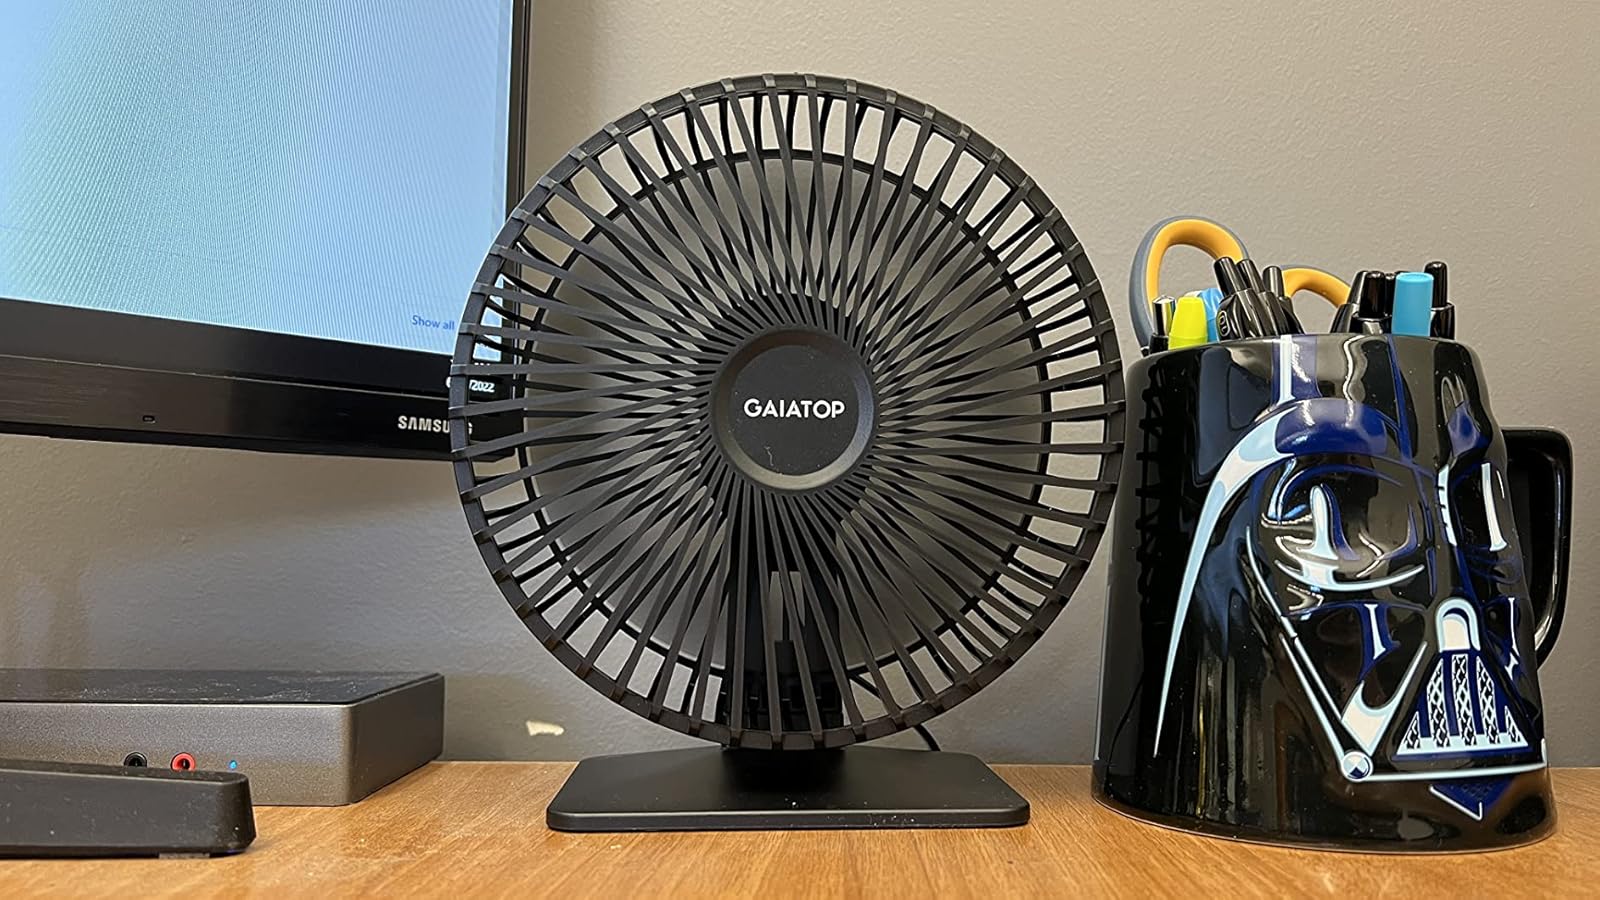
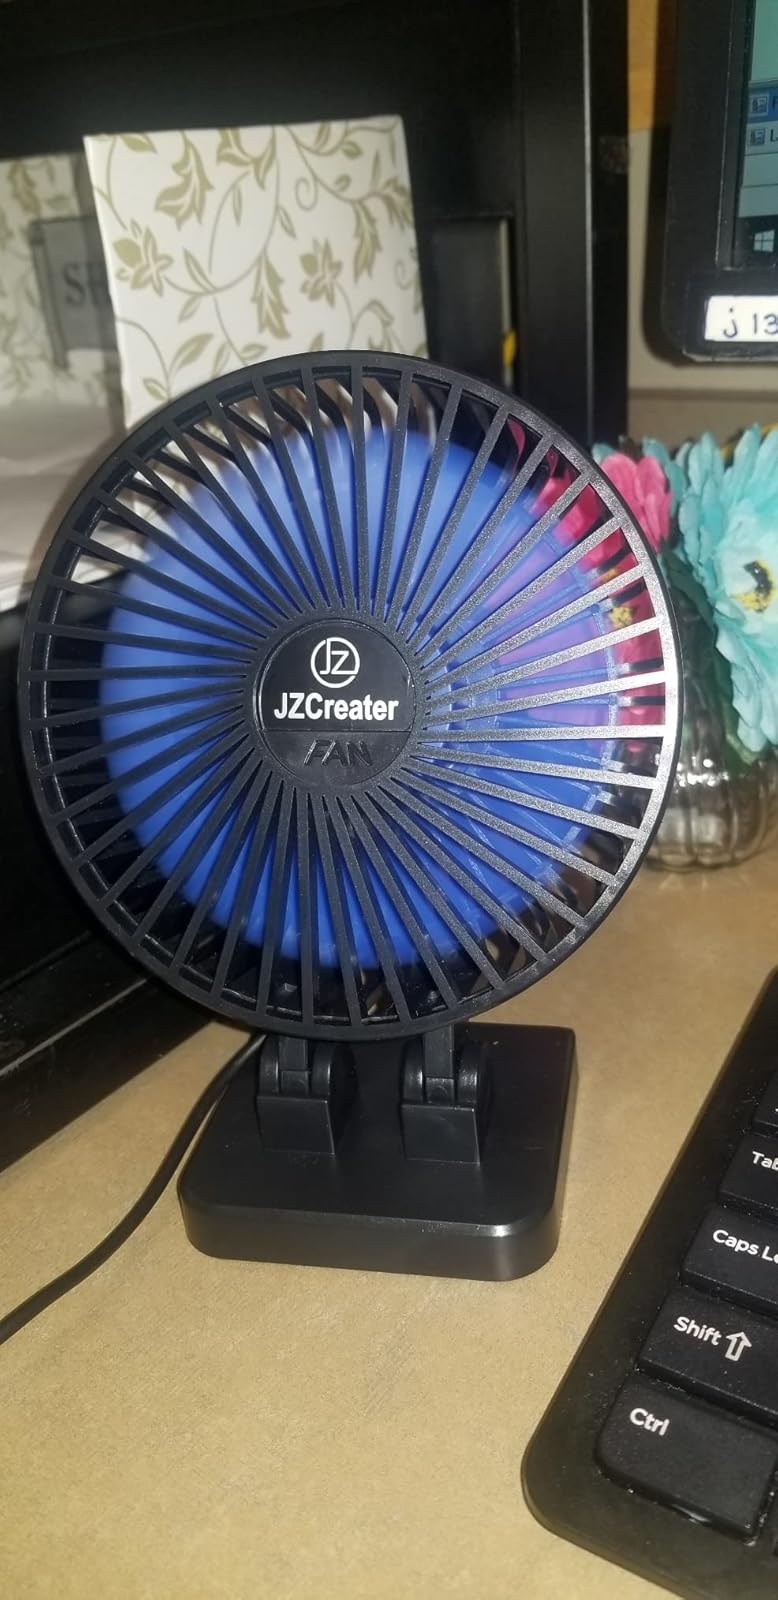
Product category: fan
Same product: no